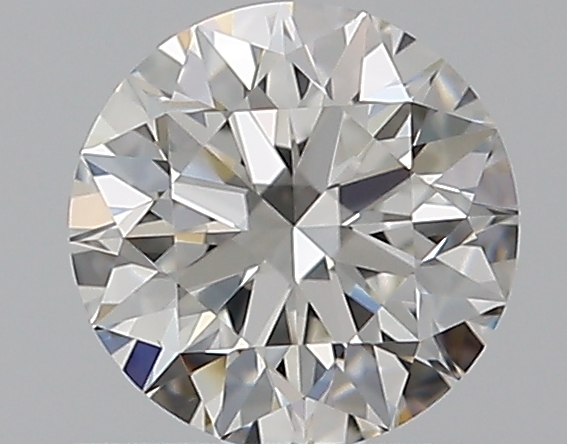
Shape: round
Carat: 0.5
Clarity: VVS2
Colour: G
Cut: EX
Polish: EX
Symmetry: EX
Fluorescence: N
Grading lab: GIA
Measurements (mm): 5.07 x 5.11 x 3.18